Barbarians (2020 TV series)

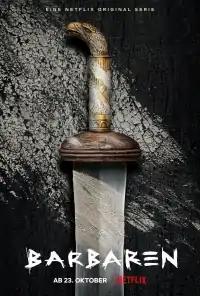
Promotional release poster

Barbarians is a 2020 German historical war drama television series created by Andreas Heckmann, Arne Nolting, and Jan Martin Scharf. It stars Laurence Rupp, Jeanne Goursaud, and David Schütter. The series is a fictionalized account of events during the Roman Empire's occupation of Germania, and the subsequent rebellion of some Germanic tribes led by Arminius. The series was renewed for season 2 on 10 November 2020. It was released on Netflix on 21 October 2022.